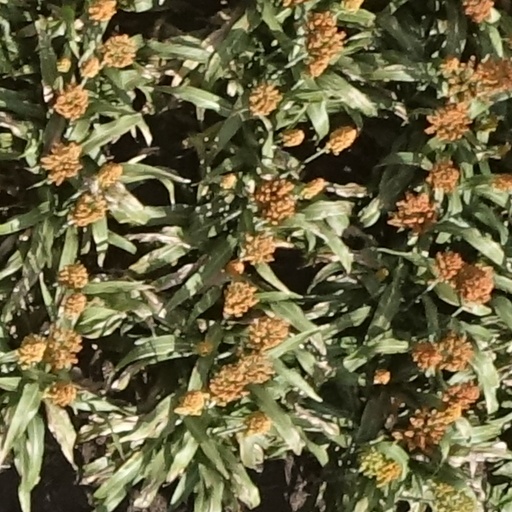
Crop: sorghum